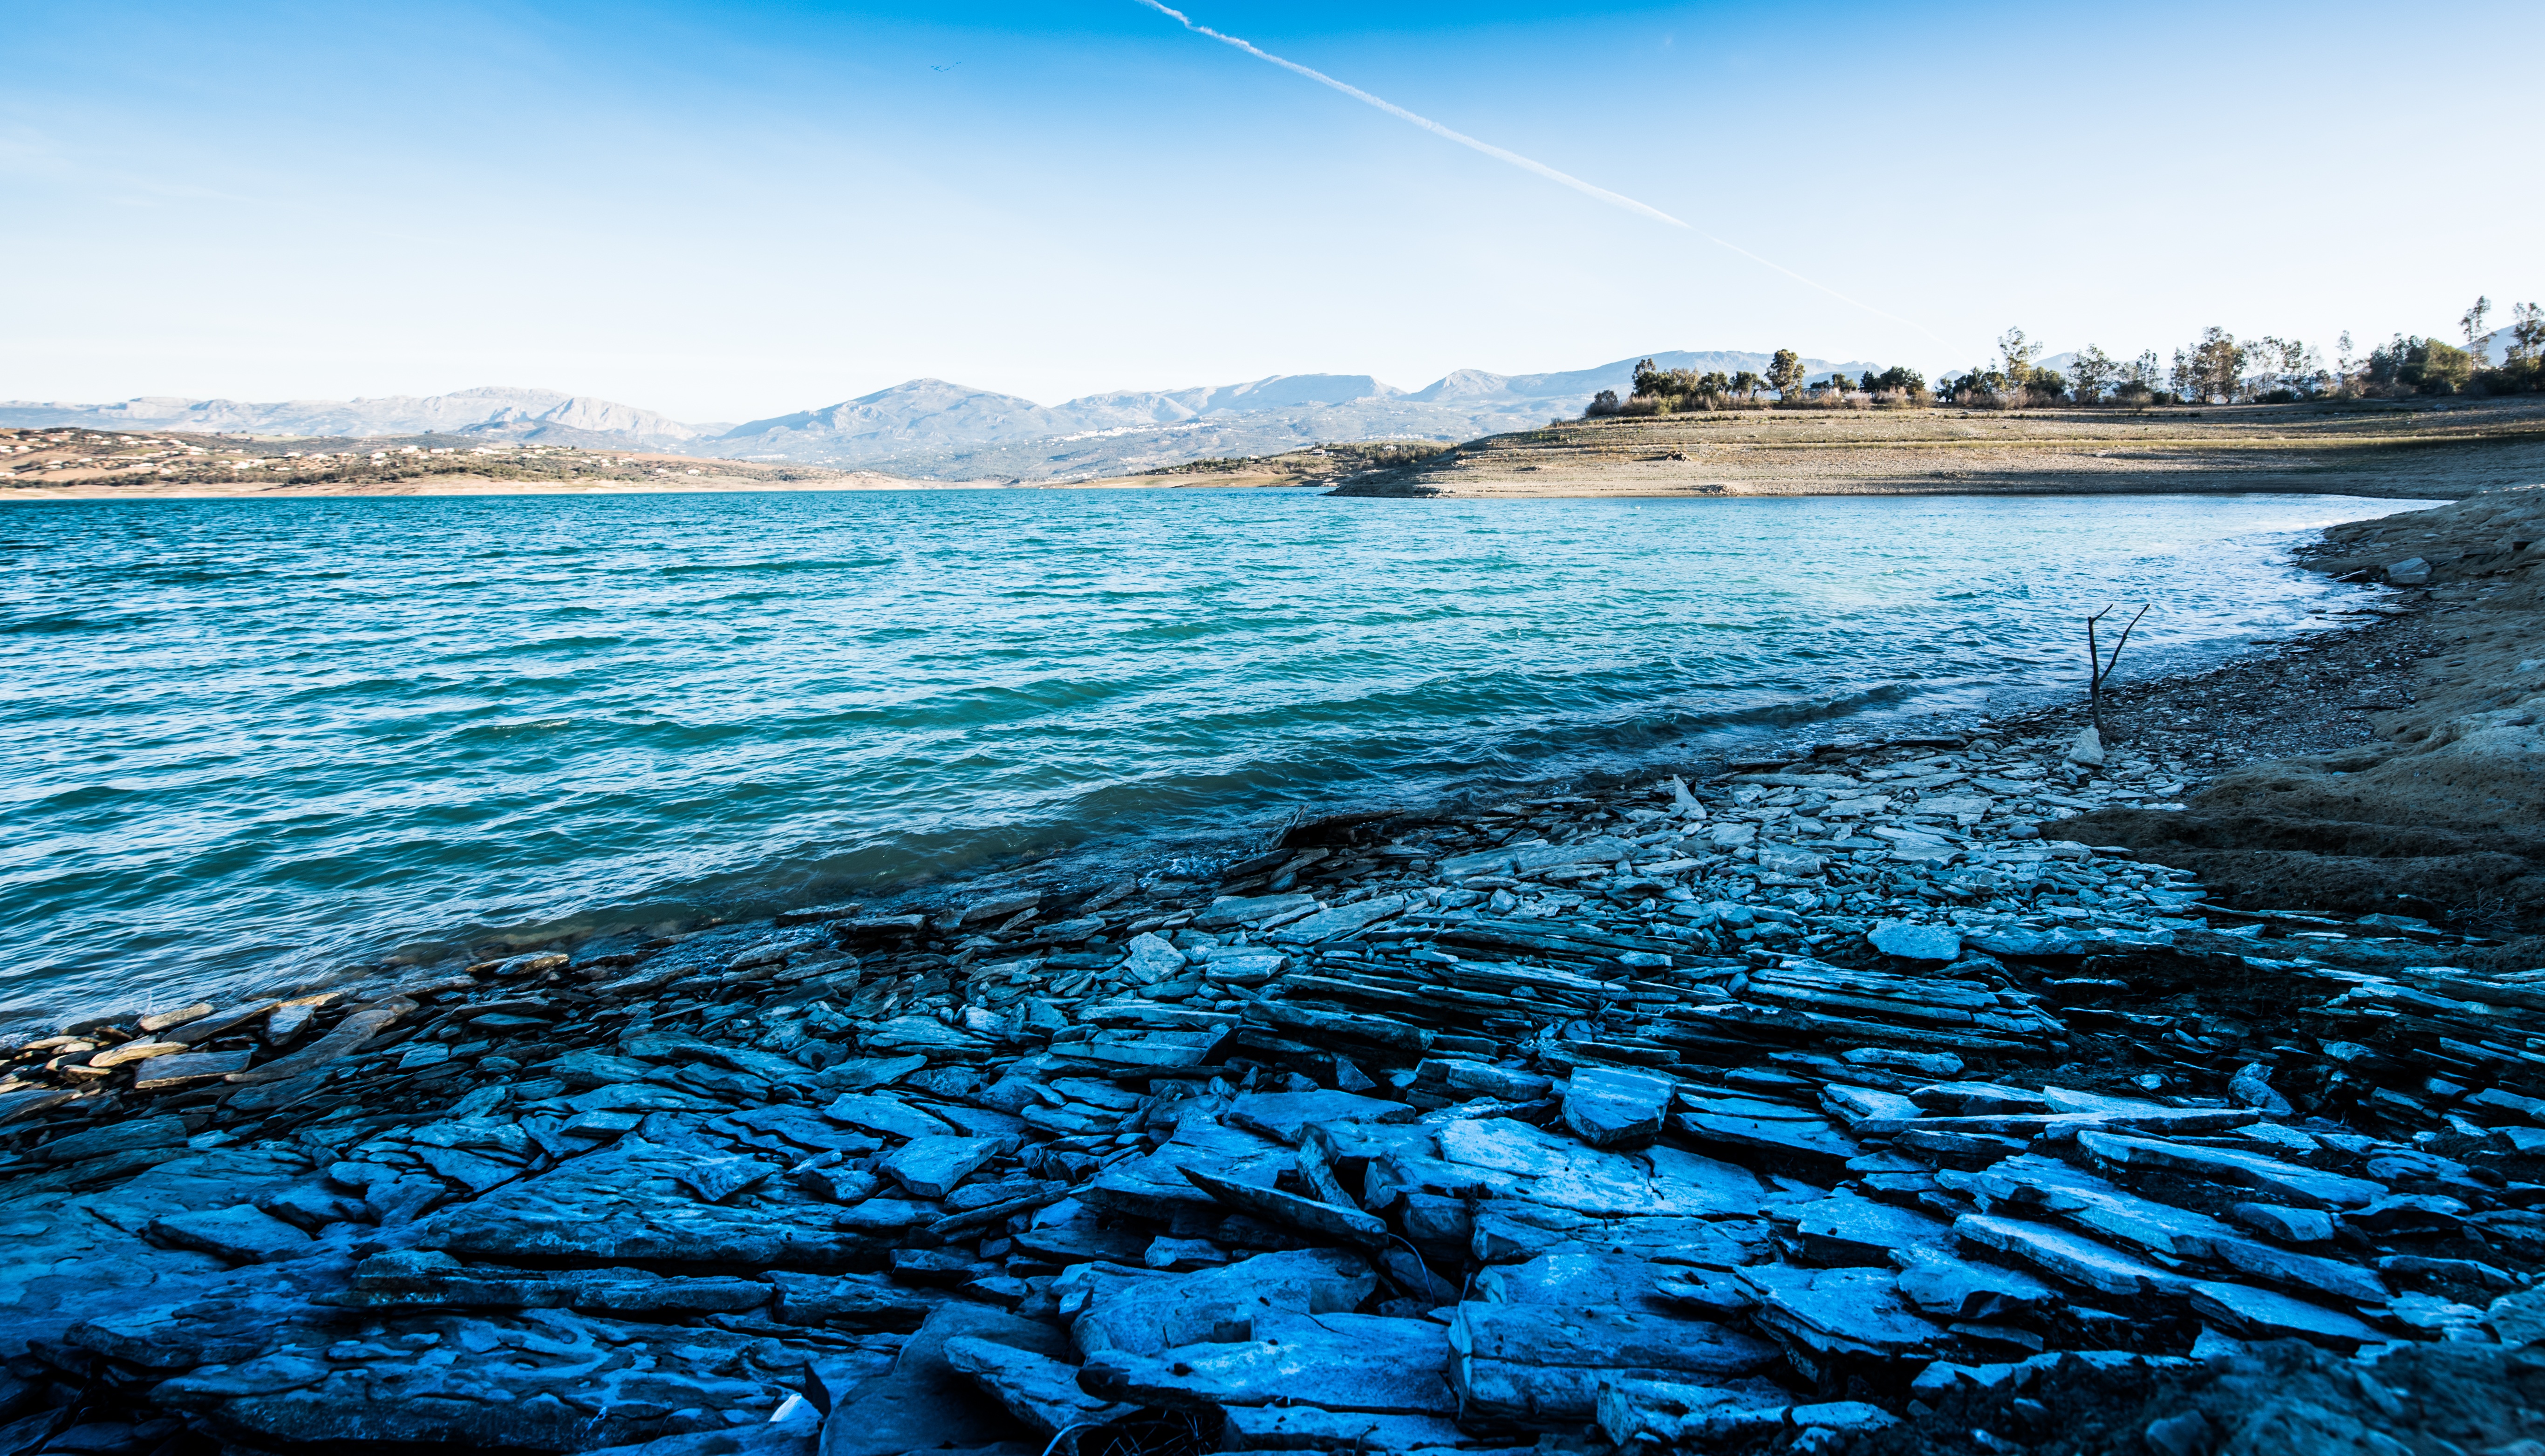
sea, coast, water, ocean, horizon, marsh, mountain, light, sky, shore, wave, dawn, cliff, ice, cove, calm, bay, blue, terrain, body of water, stillness, rocks, stones, clouds, spain, backlight, andalusia, rays, cape, highlights, malaga, landform, arctic ocean, stelae, vi uela, axarquia, wind wave